Convoy Hi-81

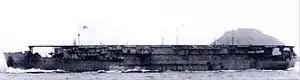
"Shinyo in November of 1943."

Due to the sinking of four ships and the loss of thousands of men, Admiral Sato stopped the convoy in Raffle's Island anchorage near Shanghai to wait for his escorts to finish their rescue operations. It was not until November 21 that the convoy headed for Mako, which they reached two days later. The Japanese fleet then split in two, one half sailing for Singapore and the other for Luzon. The larger portion, sent to the Philippines, arrived at Manila on December 2, and the remainder arrived in Singapore on December 4.